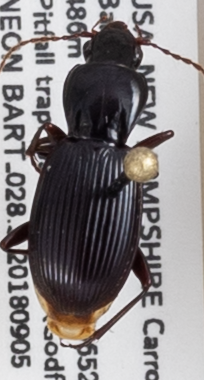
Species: Pterostichus tristis
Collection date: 2018-09-05
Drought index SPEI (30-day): -0.674
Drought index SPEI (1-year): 0.216
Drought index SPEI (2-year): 0.47